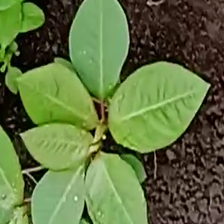
Weed species: Moti_dudhi(Euphorbia_geneculata_L)